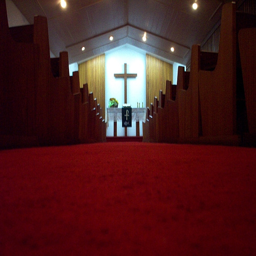
an isle of a church with a cross
The inside of a church viewed from the floor forward
The inside of a church that has red carpeting.
The aisle of a church with a large cross at the alter
A church with a view of the alter, from the floor.